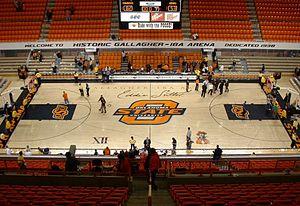
La Gallagher-Iba Arena est une salle de basket-ball situé à Stillwater, Oklahoma. Les locataires sont les Cowboys d'Oklahoma State.